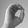
ASL letter: O